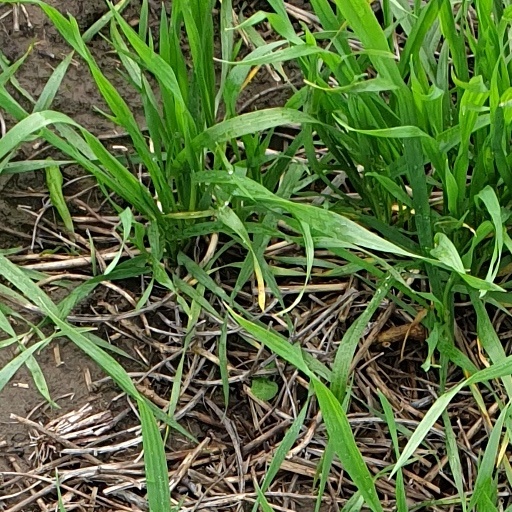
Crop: wheat